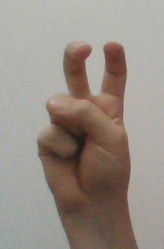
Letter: toot